More Deadly Than the Male

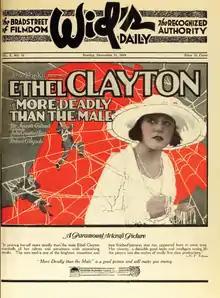

More Deadly Than The Male is a 1919 silent film comedy adventure produced by Famous Players–Lasky and released by Paramount Pictures. Robert G. Vignola directed and Ethel Clayton stars.